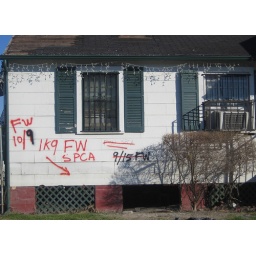
SPCA rescuer markings indicating a dog was under this Lower 9th Ward house